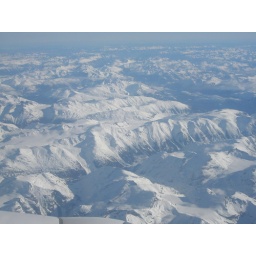
If you're flying from Whitehorse to Vancouver on a clear day in February